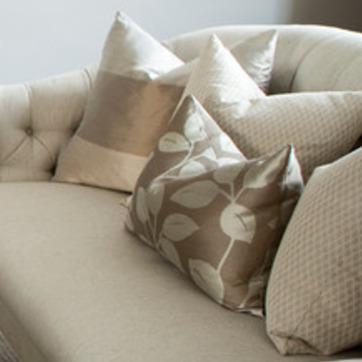
Material: fabric